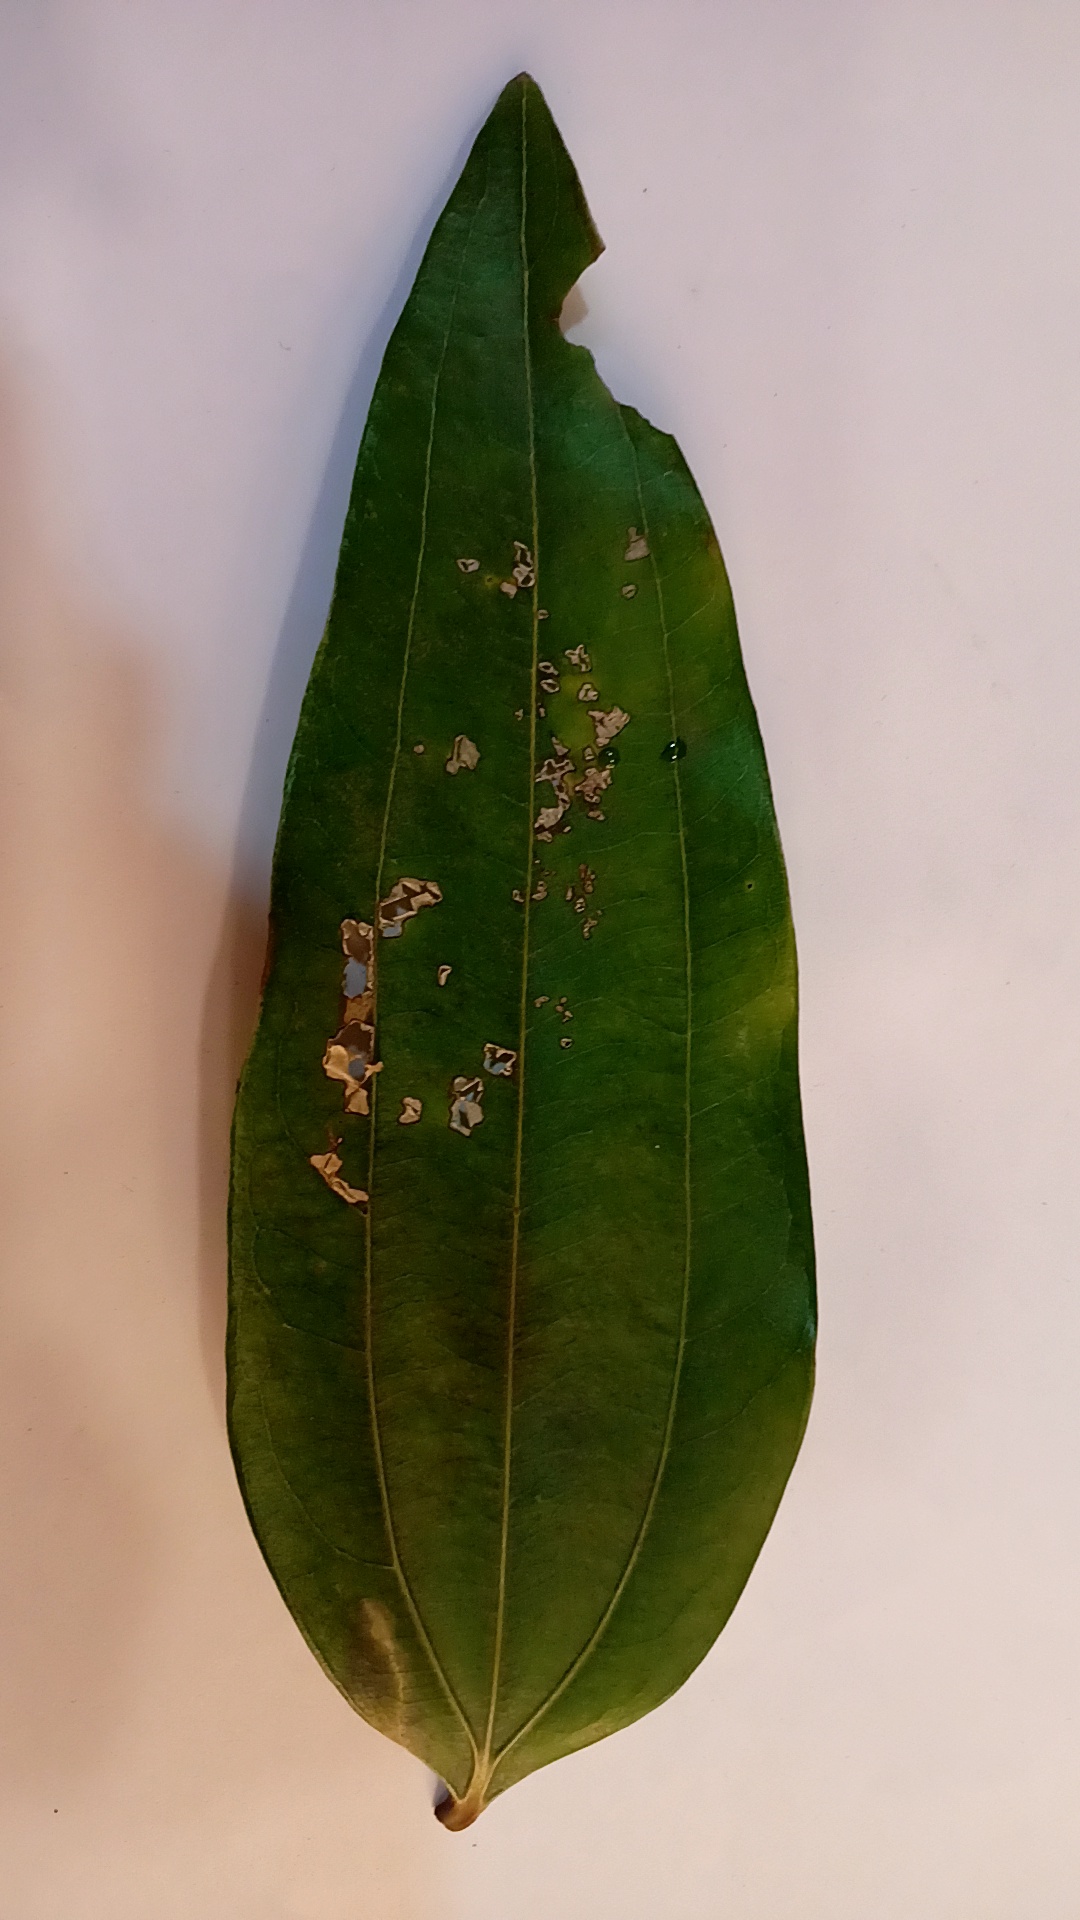
Label: Disease